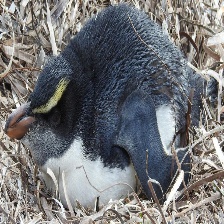
Species: FIORDLAND PENGUIN
Scientific name: EUDYPTES PACHYRHYNCHUS
ImageNet parent category: king_penguin